Charlie Bradshaw (offensive tackle)

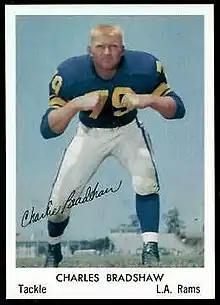
Bradshaw with the Rams in 1959

Charles Marvin Bradshaw (March 13, 1936 – January 23, 2002) was an American professional football player who was an offensive tackle for 11 seasons in the National Football League (NFL), primarily with the Pittsburgh Steelers. He served for a time as the head of the NFL Players Association. Bradshaw earned a law degree during the offseason and after his career practiced law in Dallas, Texas until the time of his death from cancer.